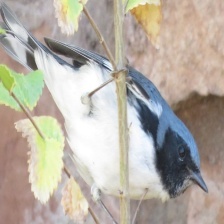
Species: BLACK THROATED WARBLER
Scientific name: SETOPHAGA CAERULESCENS